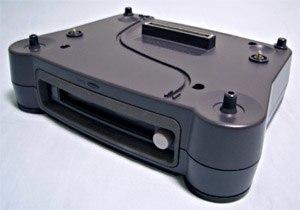
The Legend of Zelda: Ocarina of Time, est un jeu vidéo d'action-aventure développé par Nintendo EAD et édité par Nintendo sur Nintendo 64. Il est sorti le 21 novembre 1998 au Japon, le 23 novembre 1998 en Amérique du Nord, puis le 11 décembre 1998 en Europe et en Australie. Il est le cinquième épisode de la série The Legend of Zelda, cinq ans après The Legend of Zelda: Link's Awakening, et est le premier épisode en trois dimensions.